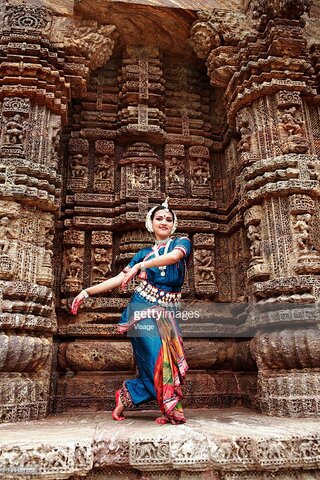
Dance form: odissi